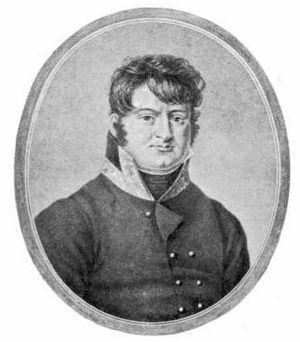
Le comte Ferdinand Graf von Bubna und Littitz, également connu sous le nom de Ferdinand de Bubna, est un général autrichien originaire d'une famille de la noblesse bohémienne, né le 26 novembre 1768 à Zámrsk en royaume de Bohême et mort le 5 juin 1825 à Milan.